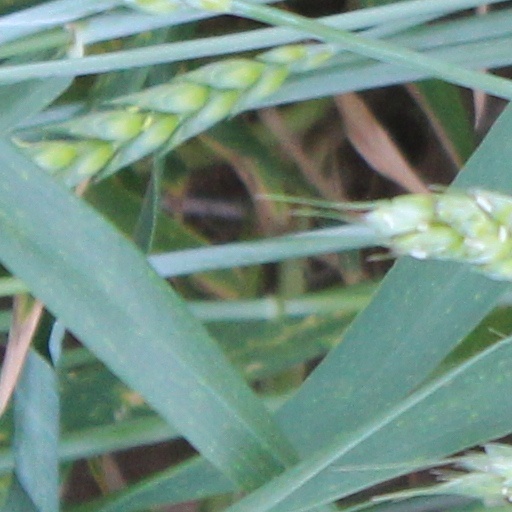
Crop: wheat